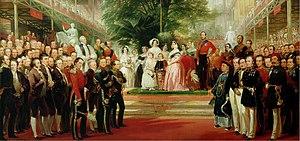
La reine Victoria et la famille à l'ouverture de la grande exposition, Hyde Park, Londres, 1 mai 1851
Charles-Jean Sallandrouze de Lamornaix, né le 27 mars 1808 à Paris, mort le 13 juin 1867 à Paris, est un industriel et un homme politique français.